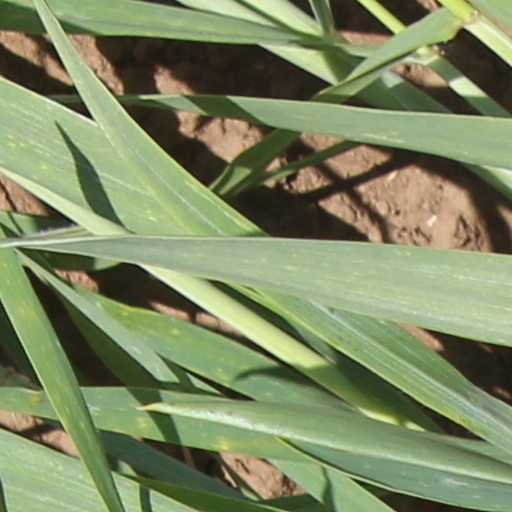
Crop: wheat